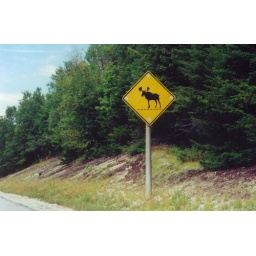
highway sign in Maine